Hemileuca lucina

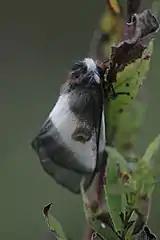
Side view

Adult females are generally larger than adult males. Males and females also have different abdominal tufts. The width of the female forewing bands range from 30 to 34 mm whereas the male forewing bands range from 23 to 28 mm. Among the species, each adult moth tends to have a different wingspan, wing translucence and band width. In general, smaller and more translucent-winged moths are observed in central Maine and larger and darker moths are observed in southern Massachusetts. This hints that moth phenotype varies and possibly depends on a variety of factors including location, temperature, etc.